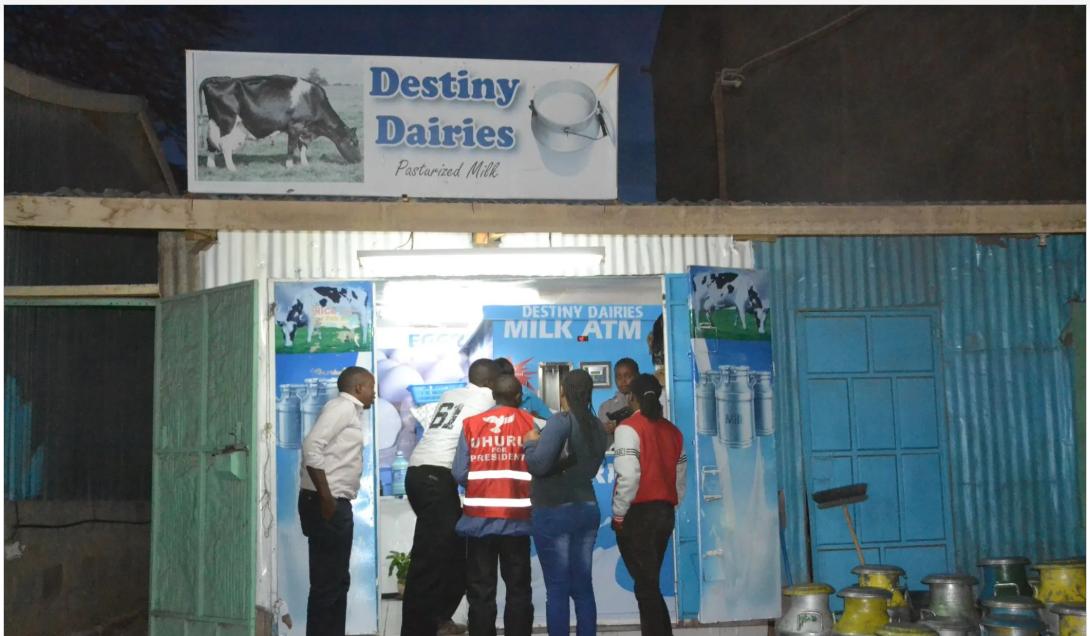
Maziwa ina matumizi mingi sana, hivyo biashara ya maziwa ni ingine inayofaulu kwa sababu watu wanataka maziwa kutumia kwa njia mbalimbali iwapo wengine pia hawatumii kabisa.